Iggy's Reckin' Balls

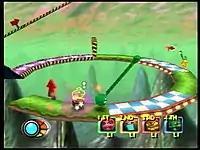
A screenshot of "Iggy's Reckin' Balls" on Nintendo 64

"Iggy's Reckin' Balls" is a simple racing game with tower-based levels. The players must pull themselves up to the next level of a tower using a grappling hook, which can also be used to grab and slow down opponents. Each type of stage is divided into 10 towers. The players race up the tower and the first to reach the top is teleported back to the bottom. Once two or three laps (or just one in final towers in each world) have been completed, the tower is destroyed and the player moves on to the next tower. There are ten worlds in Iggy's Reckin' Balls, each containing ten towers.